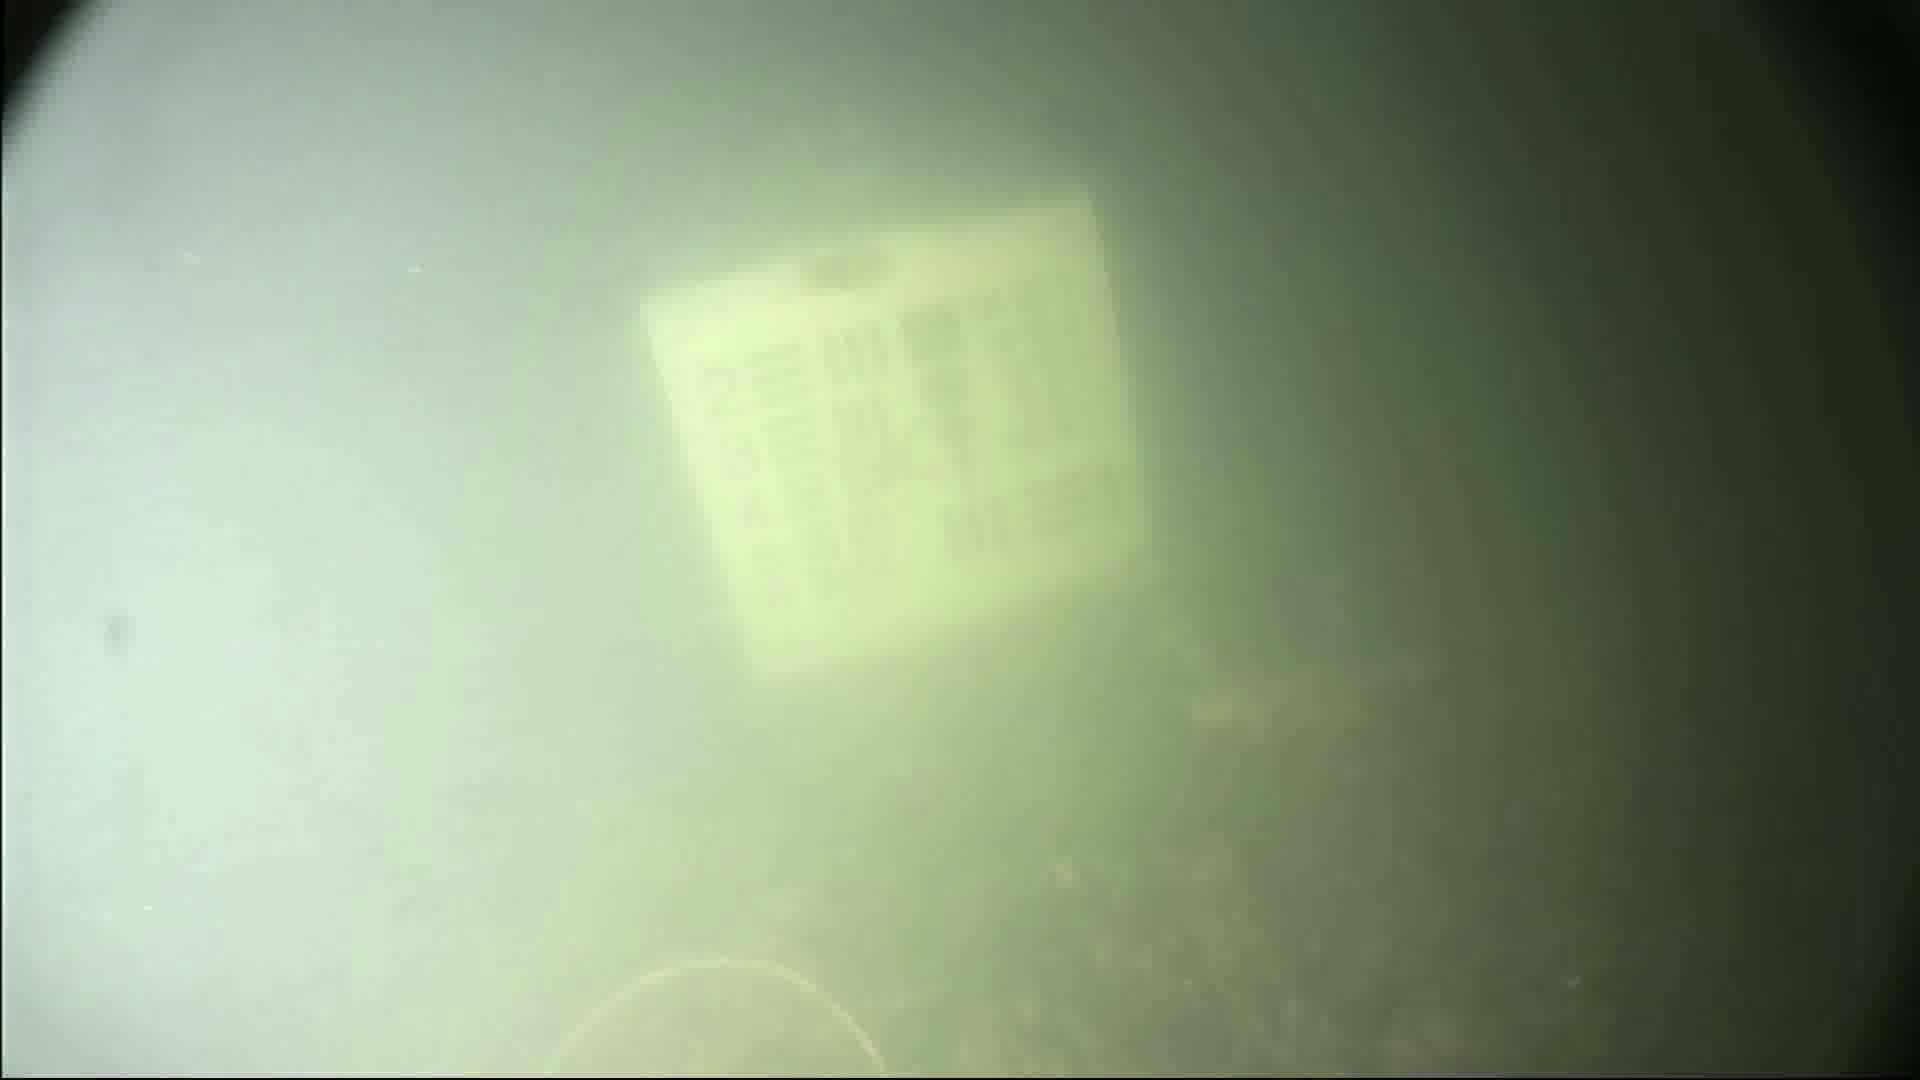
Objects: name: crab